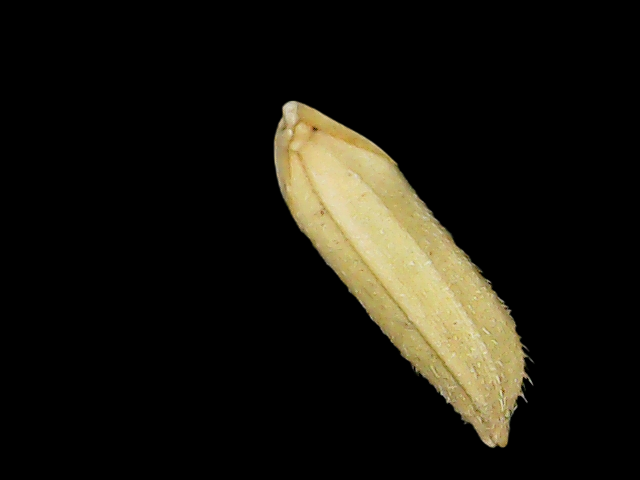
Rice variety: Binadhan26